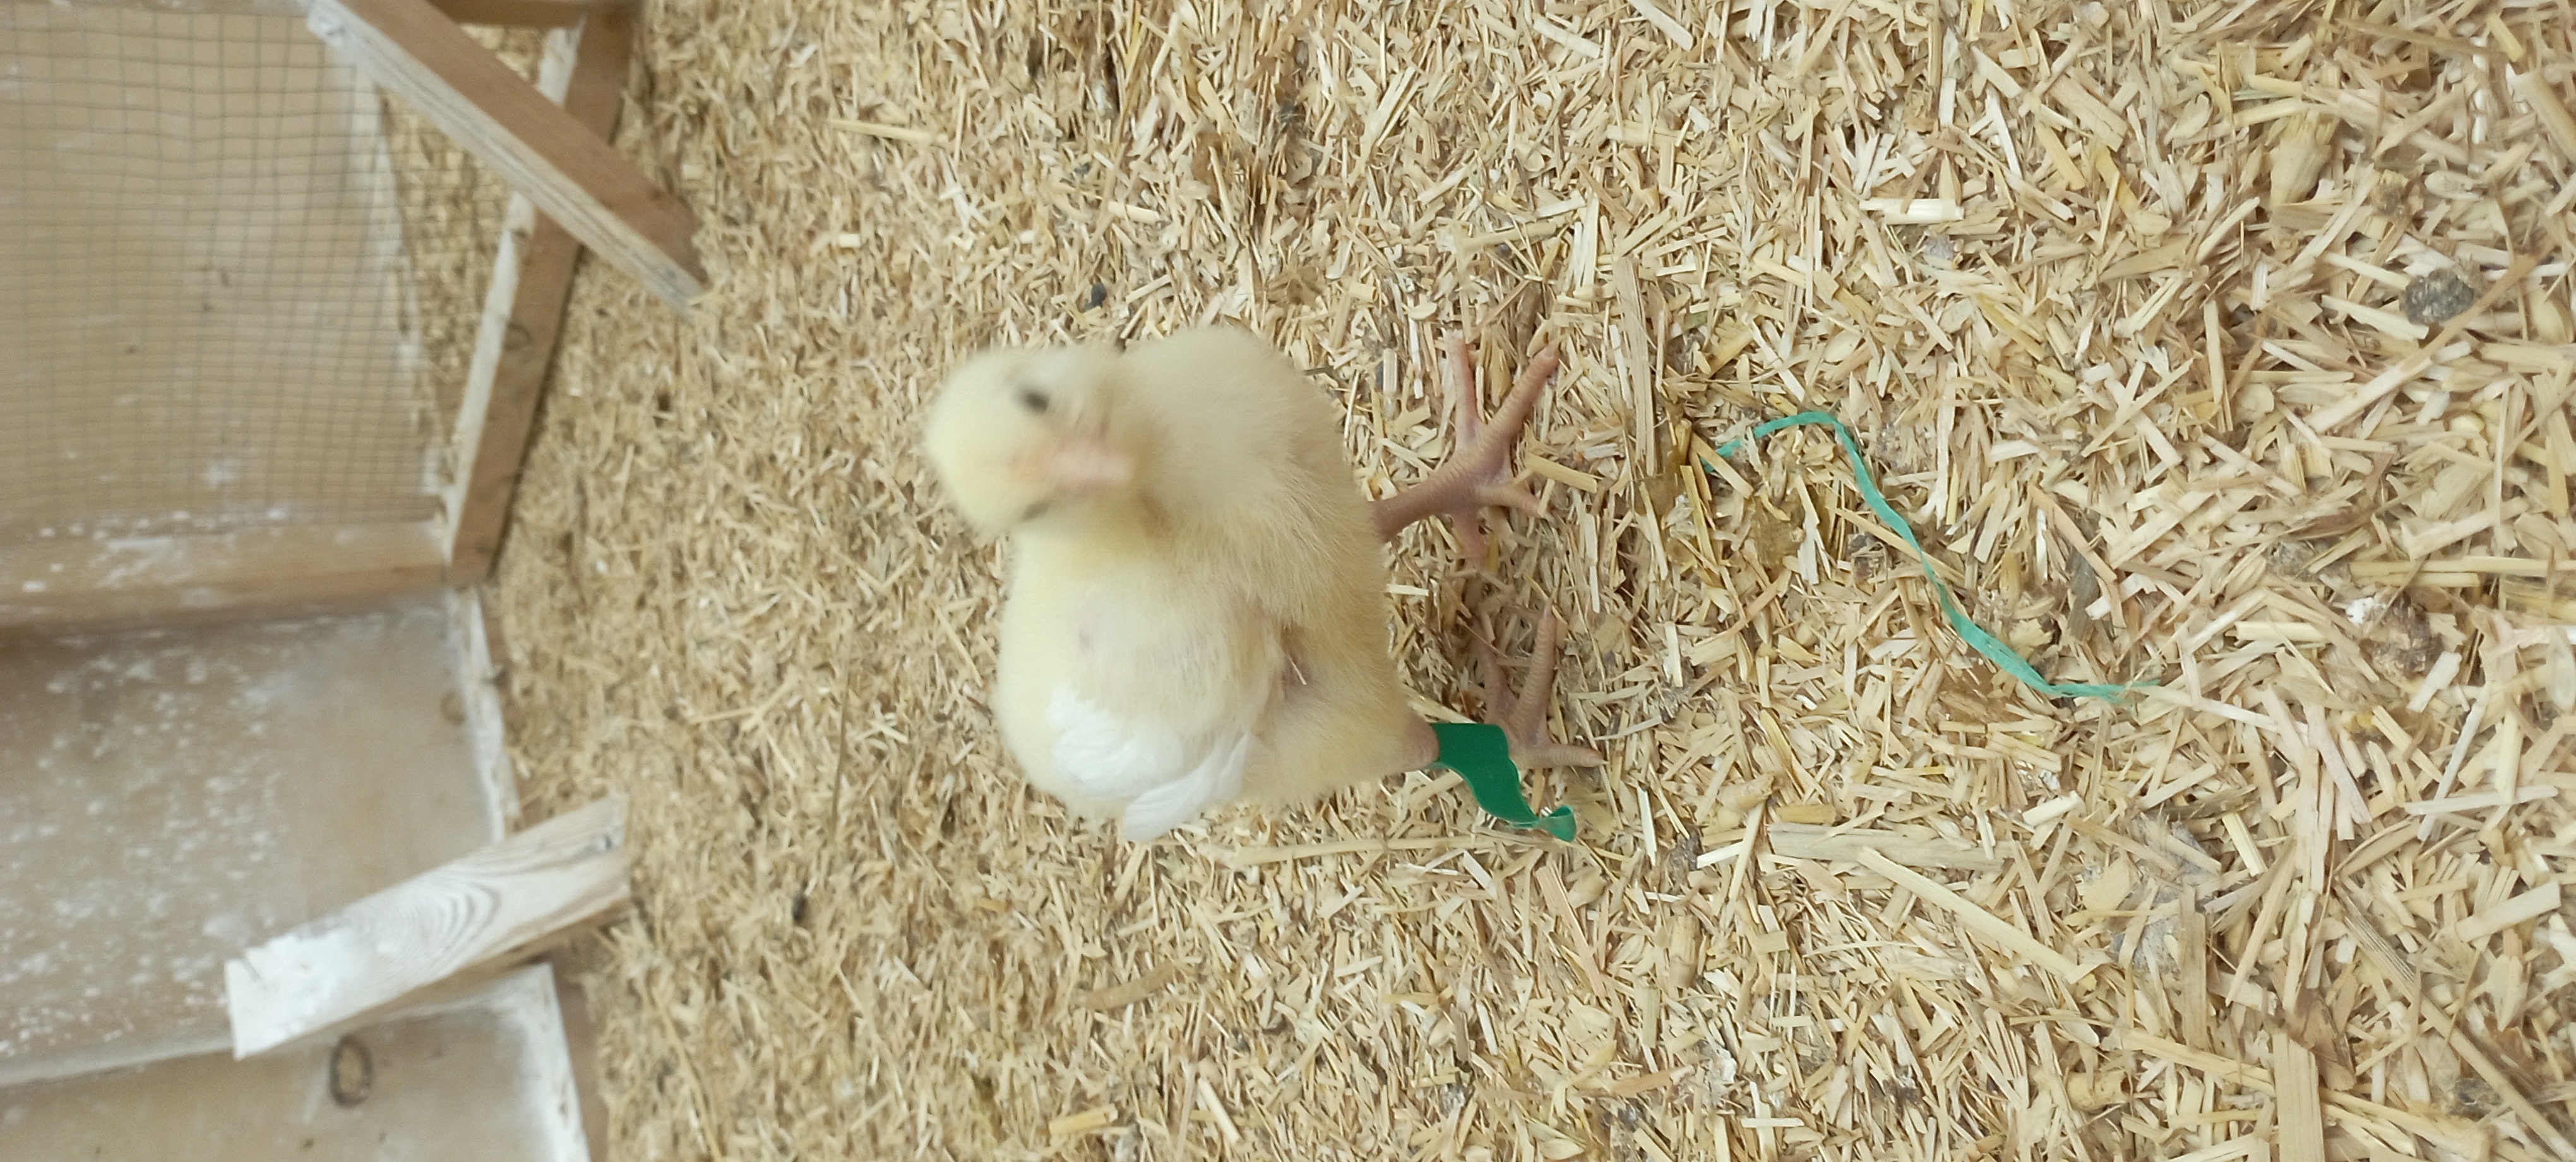
Weight: 214 g